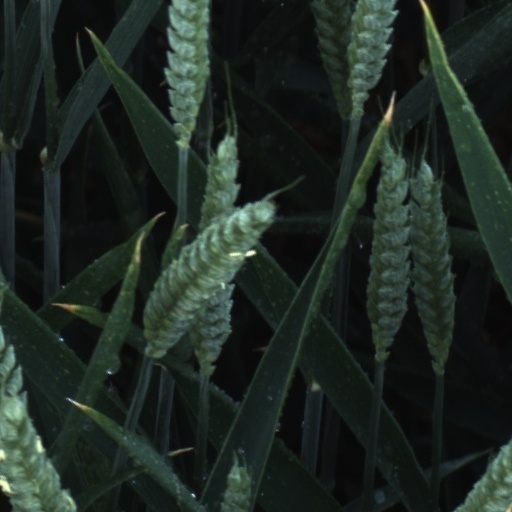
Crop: wheat